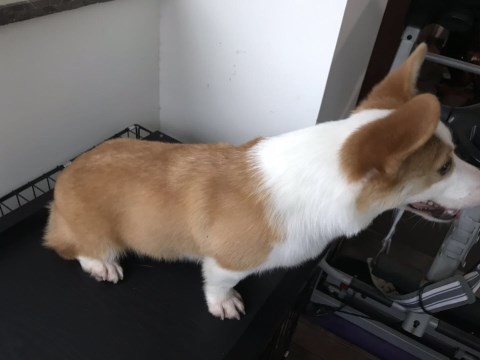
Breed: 2909-n000116-Cardigan